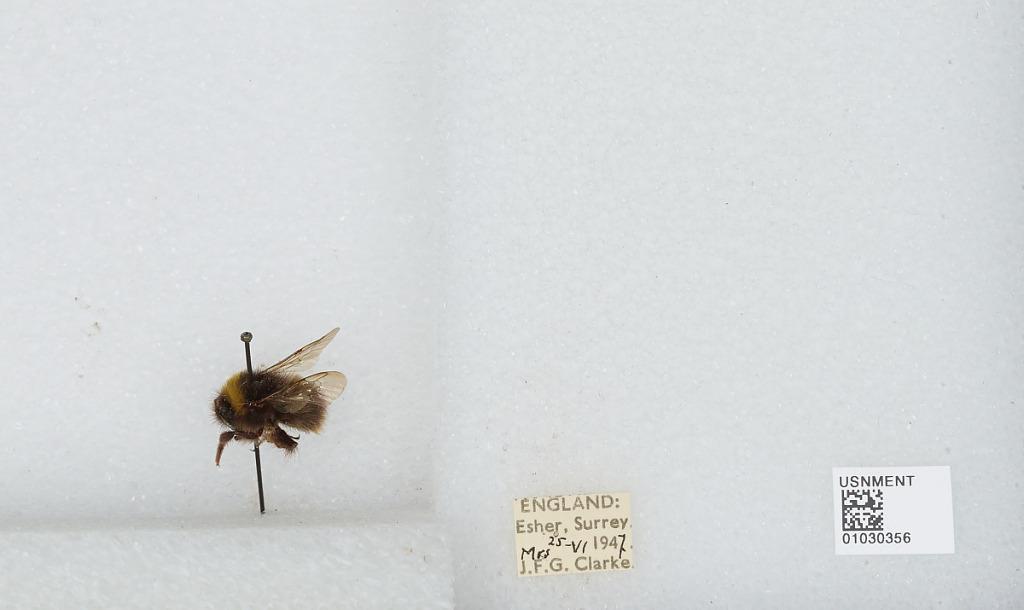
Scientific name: Bombus (Pyrobombus) pratorum (Linnaeus)
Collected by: J. Clarke
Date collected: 1947-6-25
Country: United Kingdom
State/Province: England
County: Surrey
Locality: Esher
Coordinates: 51.3691, -0.365